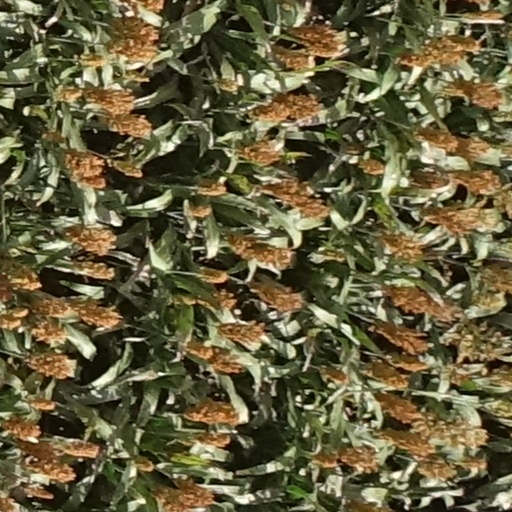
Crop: sorghum